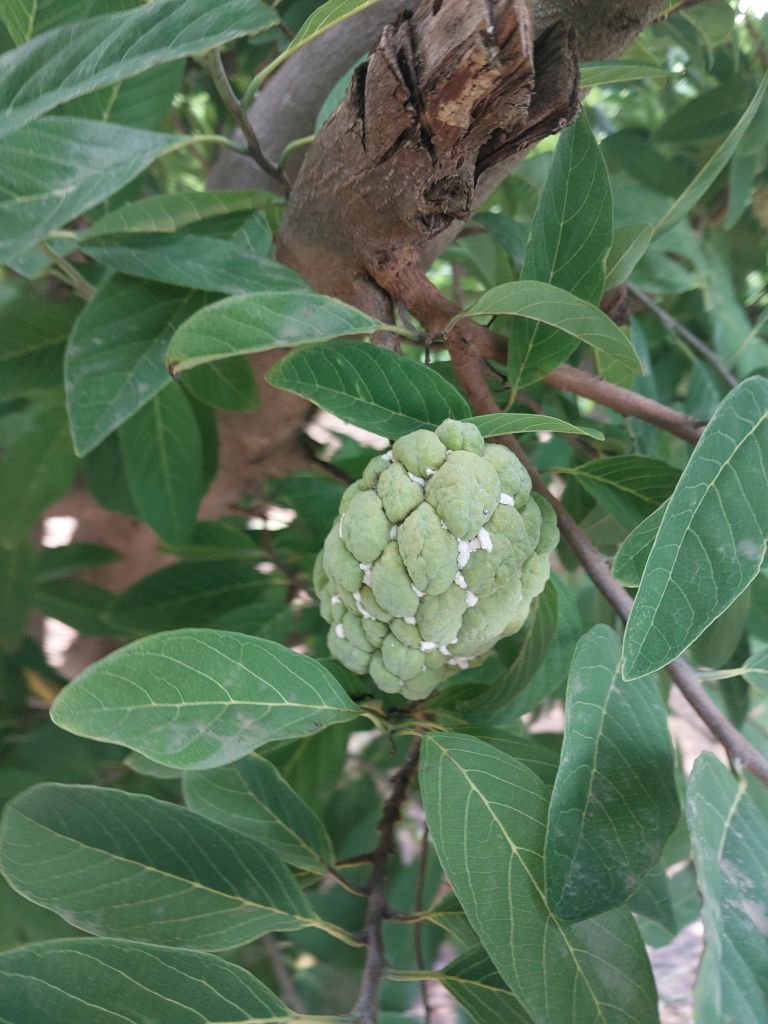
Disease label: Mealy Bug